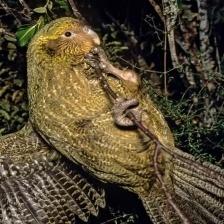
Species: KAKAPO
Scientific name: STRIGOPS HABROPTILUS